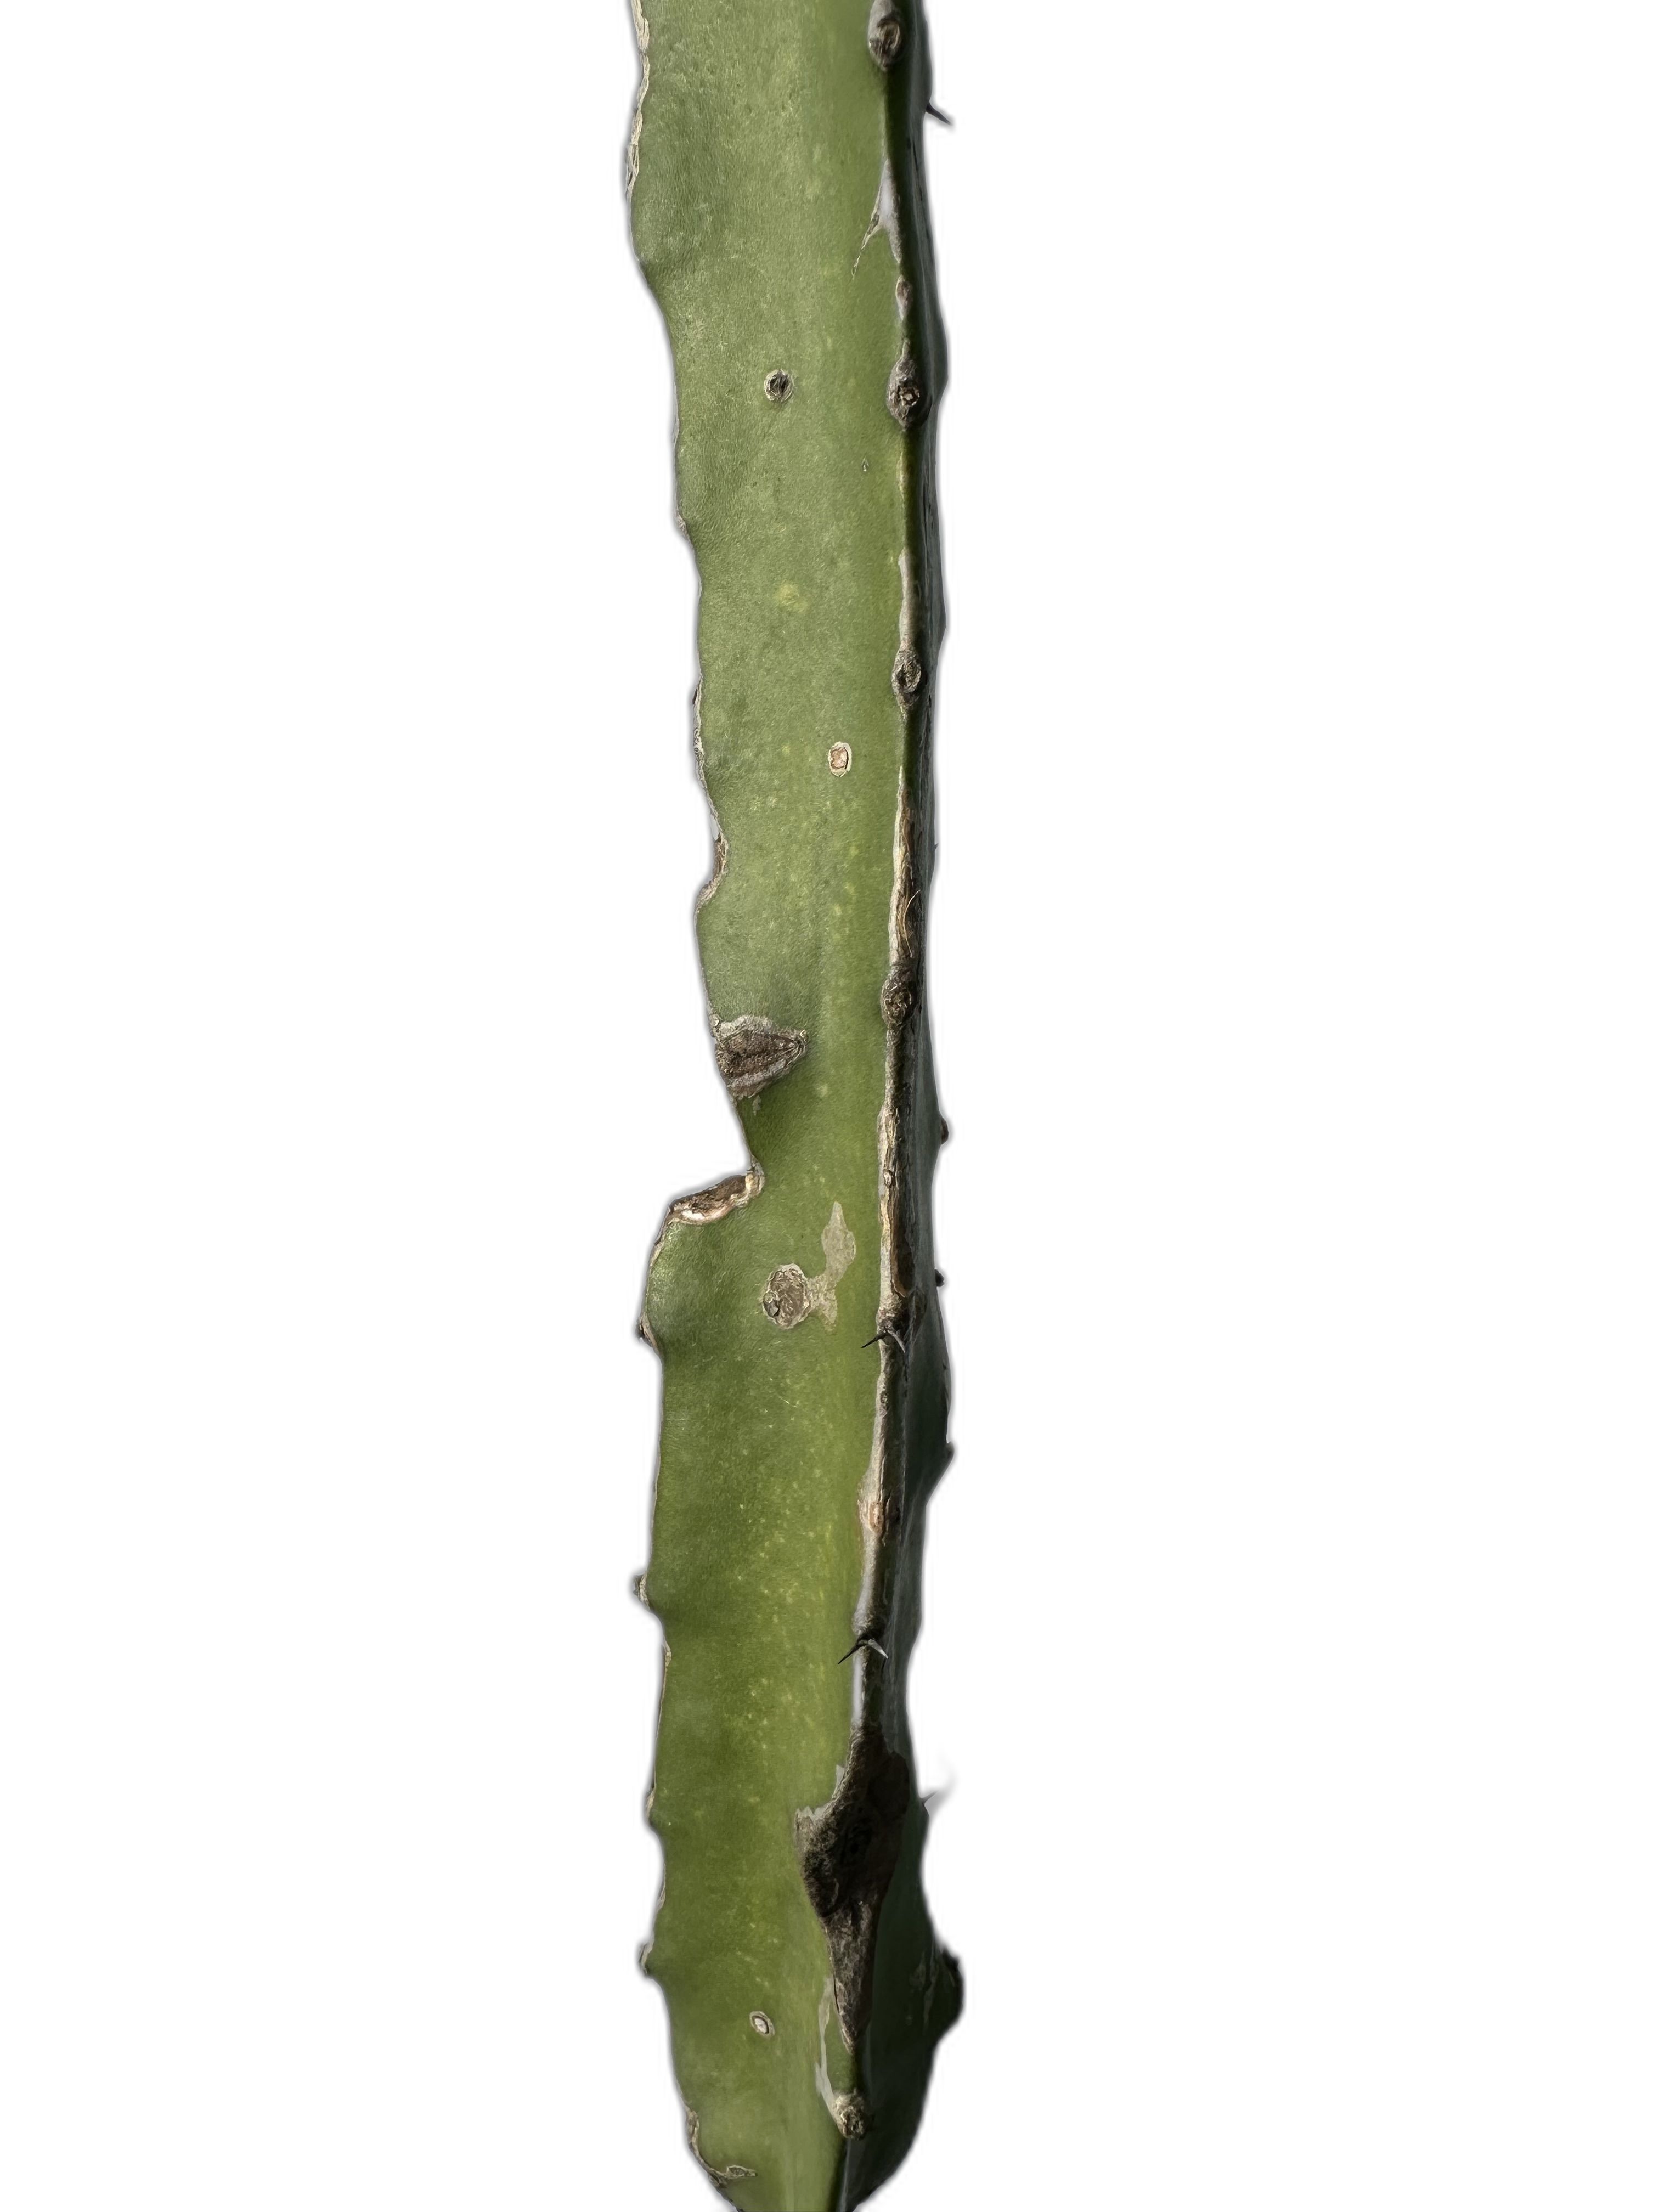
Label: Bad leaf